Ninón Sevilla

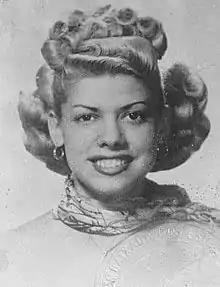
Sevilla in 1956

Emelia Pérez Castellanos (10 November 19211 January 2015), known professionally as Ninón Sevilla, was a Cuban-Mexican actress and dancer.